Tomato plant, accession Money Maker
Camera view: vertical (180 deg); turntable rotation: 330 degrees
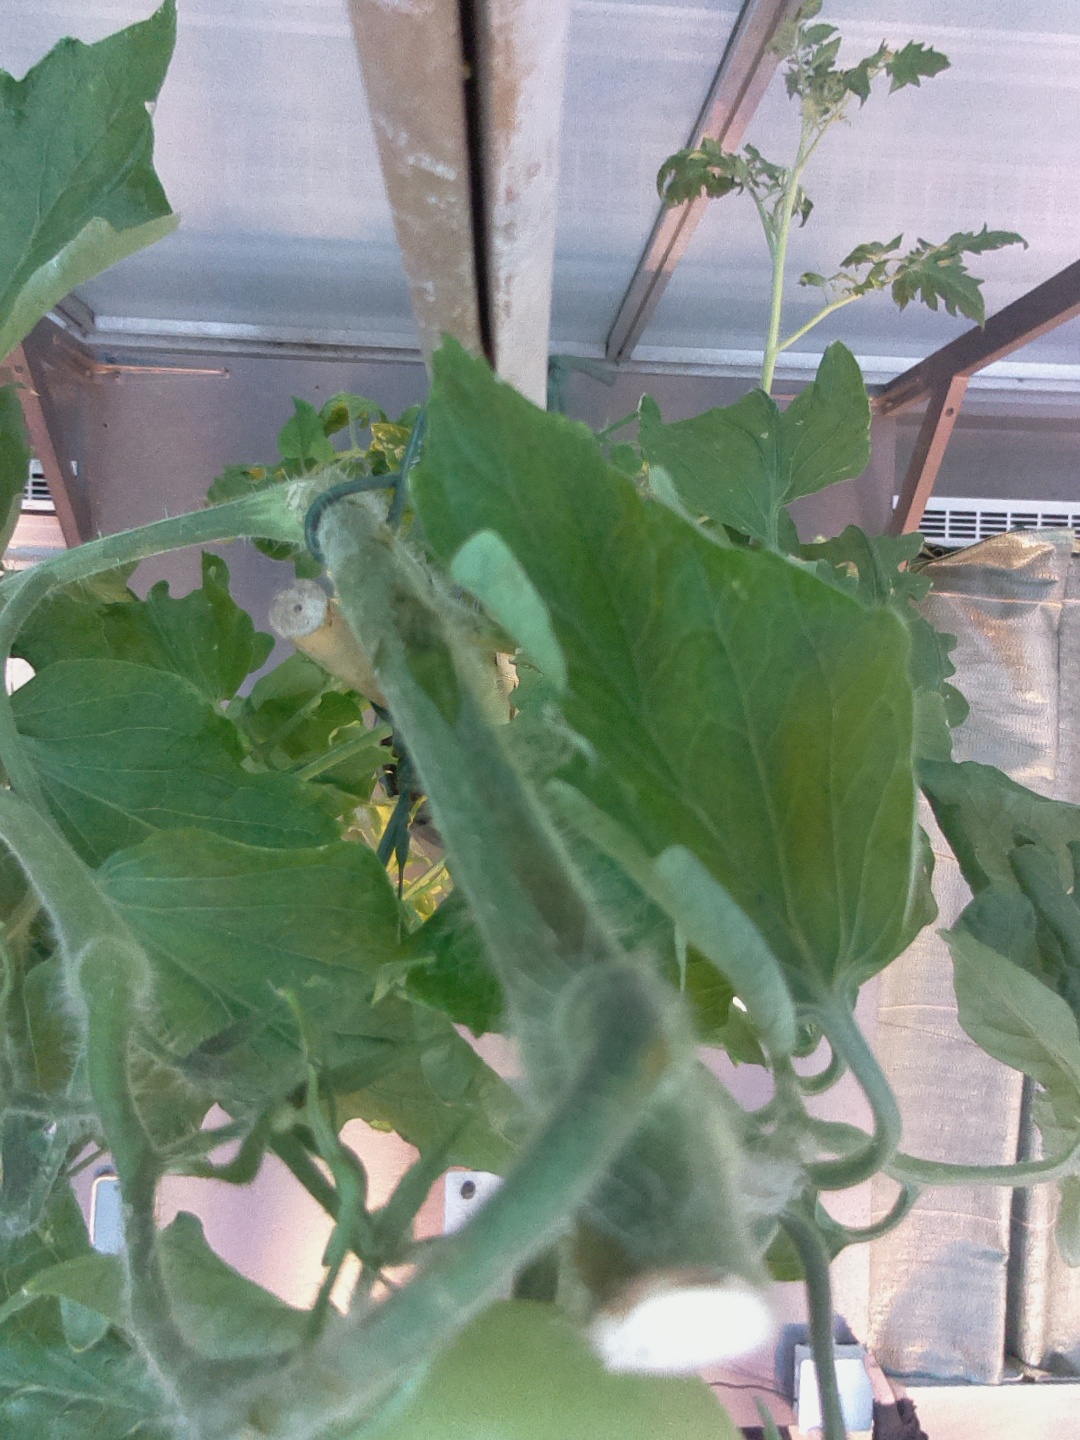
BBCH growth stage 73: 30%-40% of final fruit size